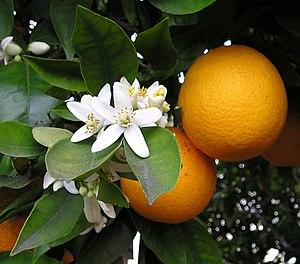
L’oranger est une espèce d'arbustes fruitiers de la famille des Rutacées. Cultivé dans les régions chaudes, comme les pays méditerranéens par exemple, cet hybride ancien est probablement un croisement entre le pamplemousse et la mandarine. Ses fruits sucrés et comestibles sont les oranges.
L'orange ou orange douce est le fruit de l'oranger de la famille des Rutacées. Comme pour tous les agrumes, il s'agit d'une forme particulière de baie appelée hespéride. Il existe plusieurs variétés d’oranges classées en quatre groupes variétaux.
Thénia est une commune algérienne de la wilaya de Boumerdès, dans la daïra de Thénia, à la limite est de la Mitidja.
La wilaya de Boumerdès, dans le nord de l'Algérie, recèle des potentialités agricoles considérables.